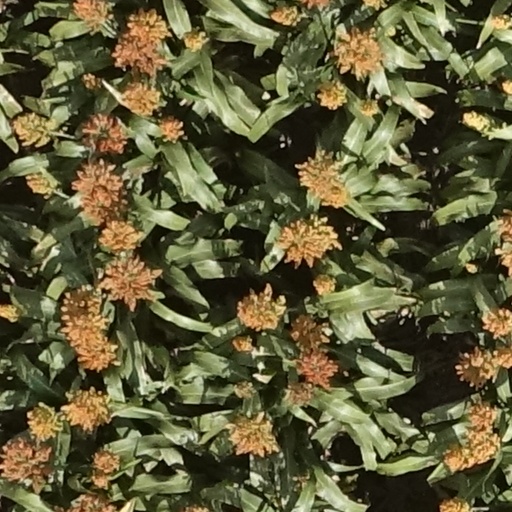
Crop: sorghum